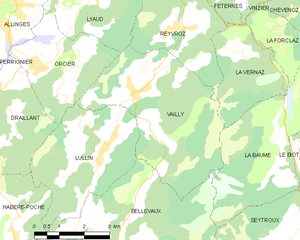
Carte des communes françaises Vailly